347th Bombardment Squadron

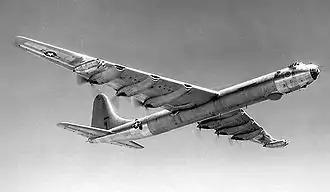
Convair B-36 Peacemaker

The squadron was reactivated in January 1953 at Fairchild Air Force Base, Washington when the 111th Strategic Reconnaissance Wing, an Air National Guard unit that had been mobilized for the Korean War, was returned to state control. The squadron assumed the mission, personnel, and Convair RB-36 Peacemaker strategic reconnaissance aircraft of the 111th Wing's 129th Strategic Reconnaissance Squadron, a regular unit assigned to the 111th Wing, which was simultaneously inactivated. Engaged in worldwide strategic bombardment training and stood nuclear alert until 1956 when the B-36 was retired. In 1956, it moved to Westover Air Force Base, Massachusetts, where it was equipped with Boeing B-52D Stratofortress intercontinental heavy bombers.